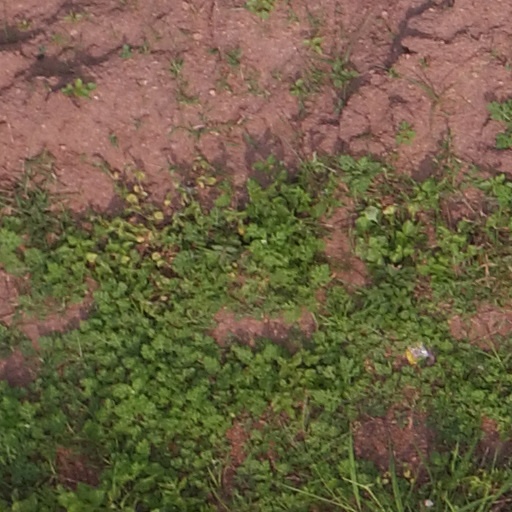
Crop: maize; corn